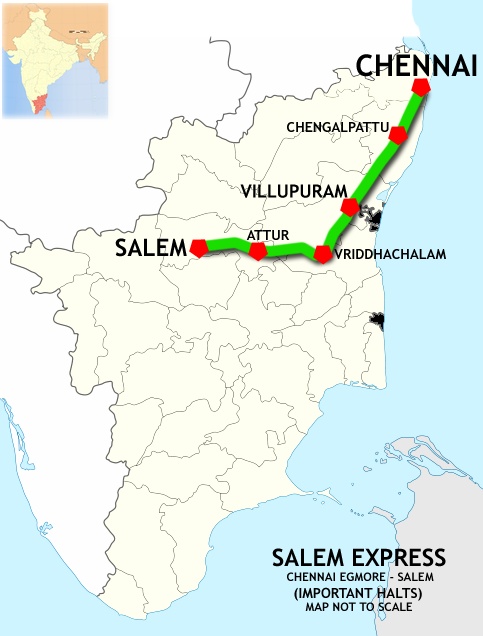
(Chennai - Salem) Express route map